Mass flow meter

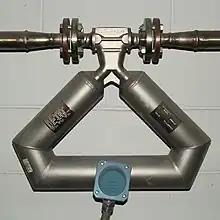
A mass flow meter of the Coriolis type

A mass flow meter, also known as an inertial flow meter, is a device that measures mass flow rate of a fluid traveling through a tube. The mass flow rate is the mass of the fluid traveling past a fixed point per unit time.